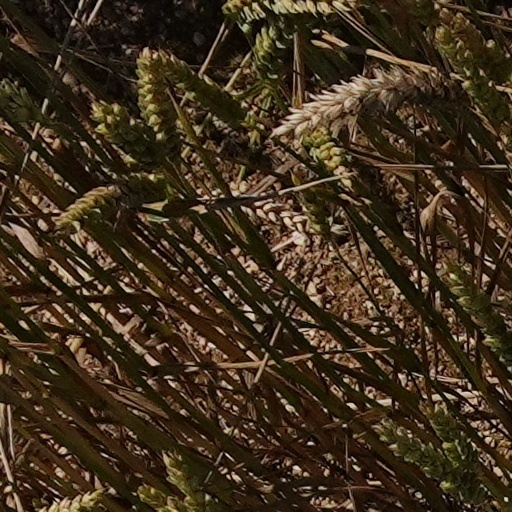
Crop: wheat